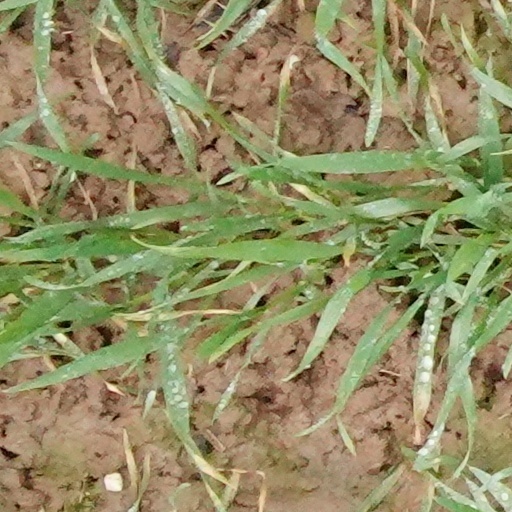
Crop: wheat